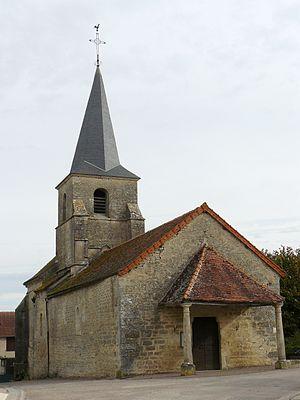
Église de Mosson (Côte-d'Or, France)
Mosson est une commune française située dans le département de la Côte-d'Or en région Bourgogne-Franche-Comté.